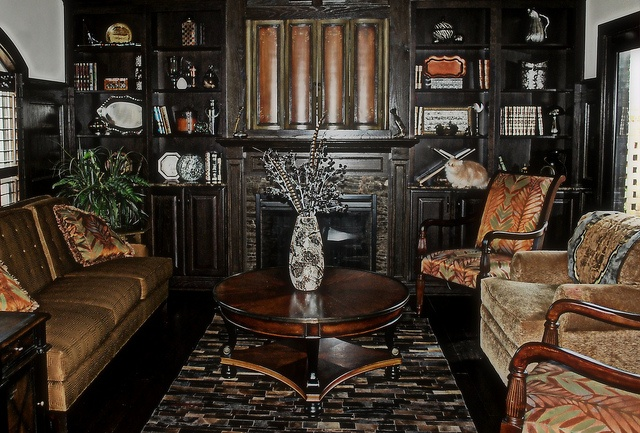
A fancily decorated living room with a sofa, several chairs a table and  fireplace.
A vase sitting on top of a wooden table in a living room.
A room with a couch, chairs and a table with a vase on it.
a living room with a couch a table with a vase
A living area with sofa, chairs and a coffee table.